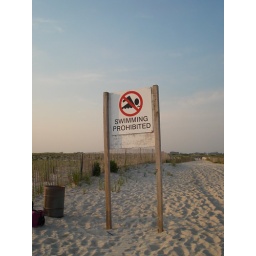
no swimming in the sand dunes. or else.